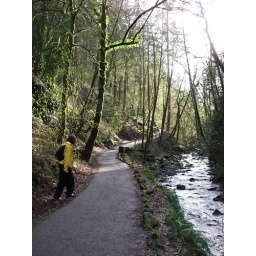
Hiking up the trail from Lower Macleay Park to the stone house on the Wildwood Trail in Forest Park